Maria (empress)

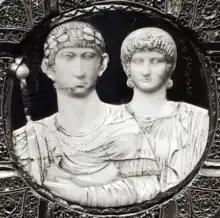
5th-century cameo depicting Maria (right) and her husband Honorius (left)

Maria (died 407) was the first empress consort of Honorius, Western Roman Emperor. She was the daughter of the general Stilicho. Around 398 she married her first cousin, the Emperor Honorius. It is uncertain when she was born, but she was probably no older than fourteen at the time of her marriage. Maria had no children, and died in 407. After her death, Honorius married her sister, Thermantia.